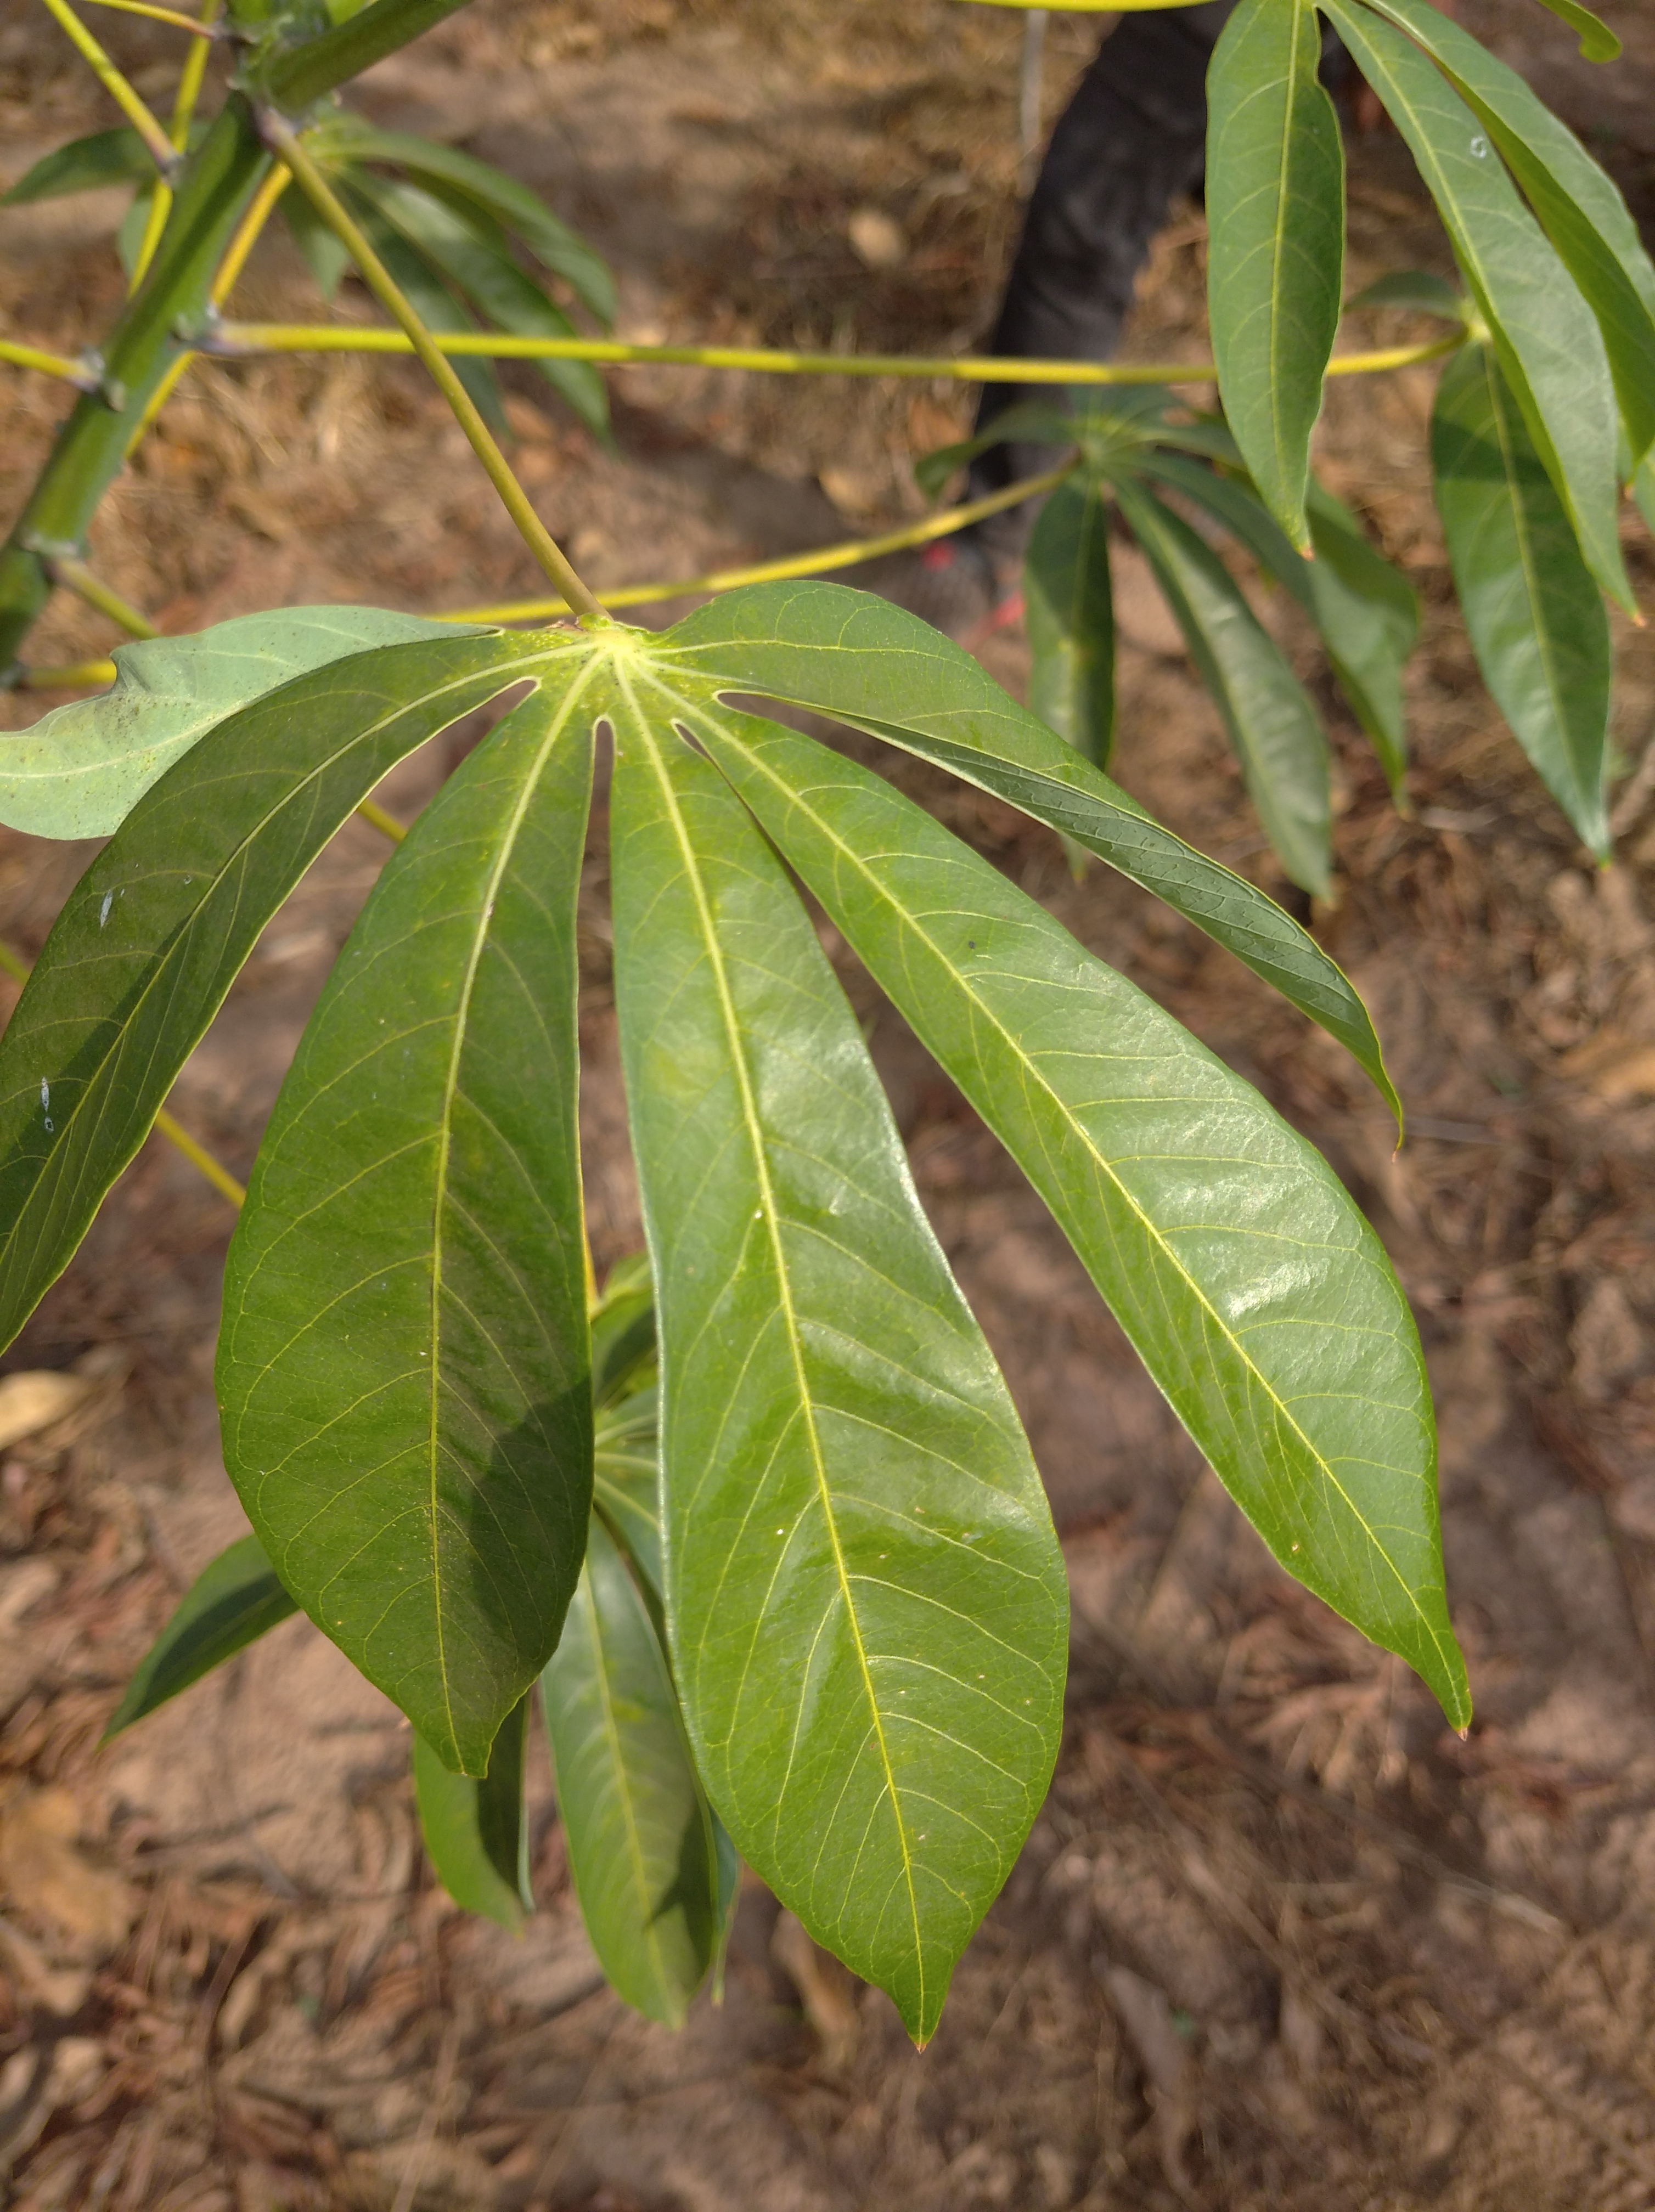
Label: healthy